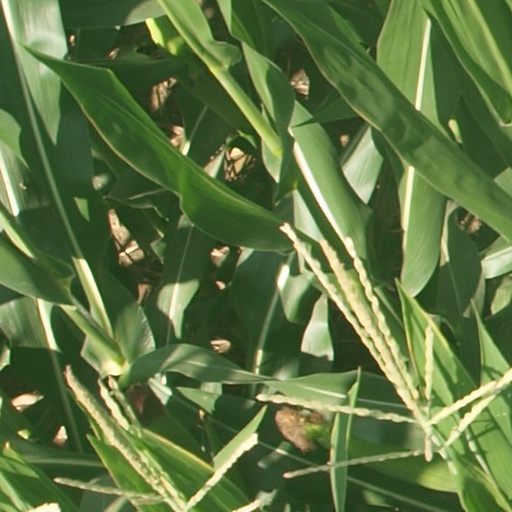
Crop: maize; corn